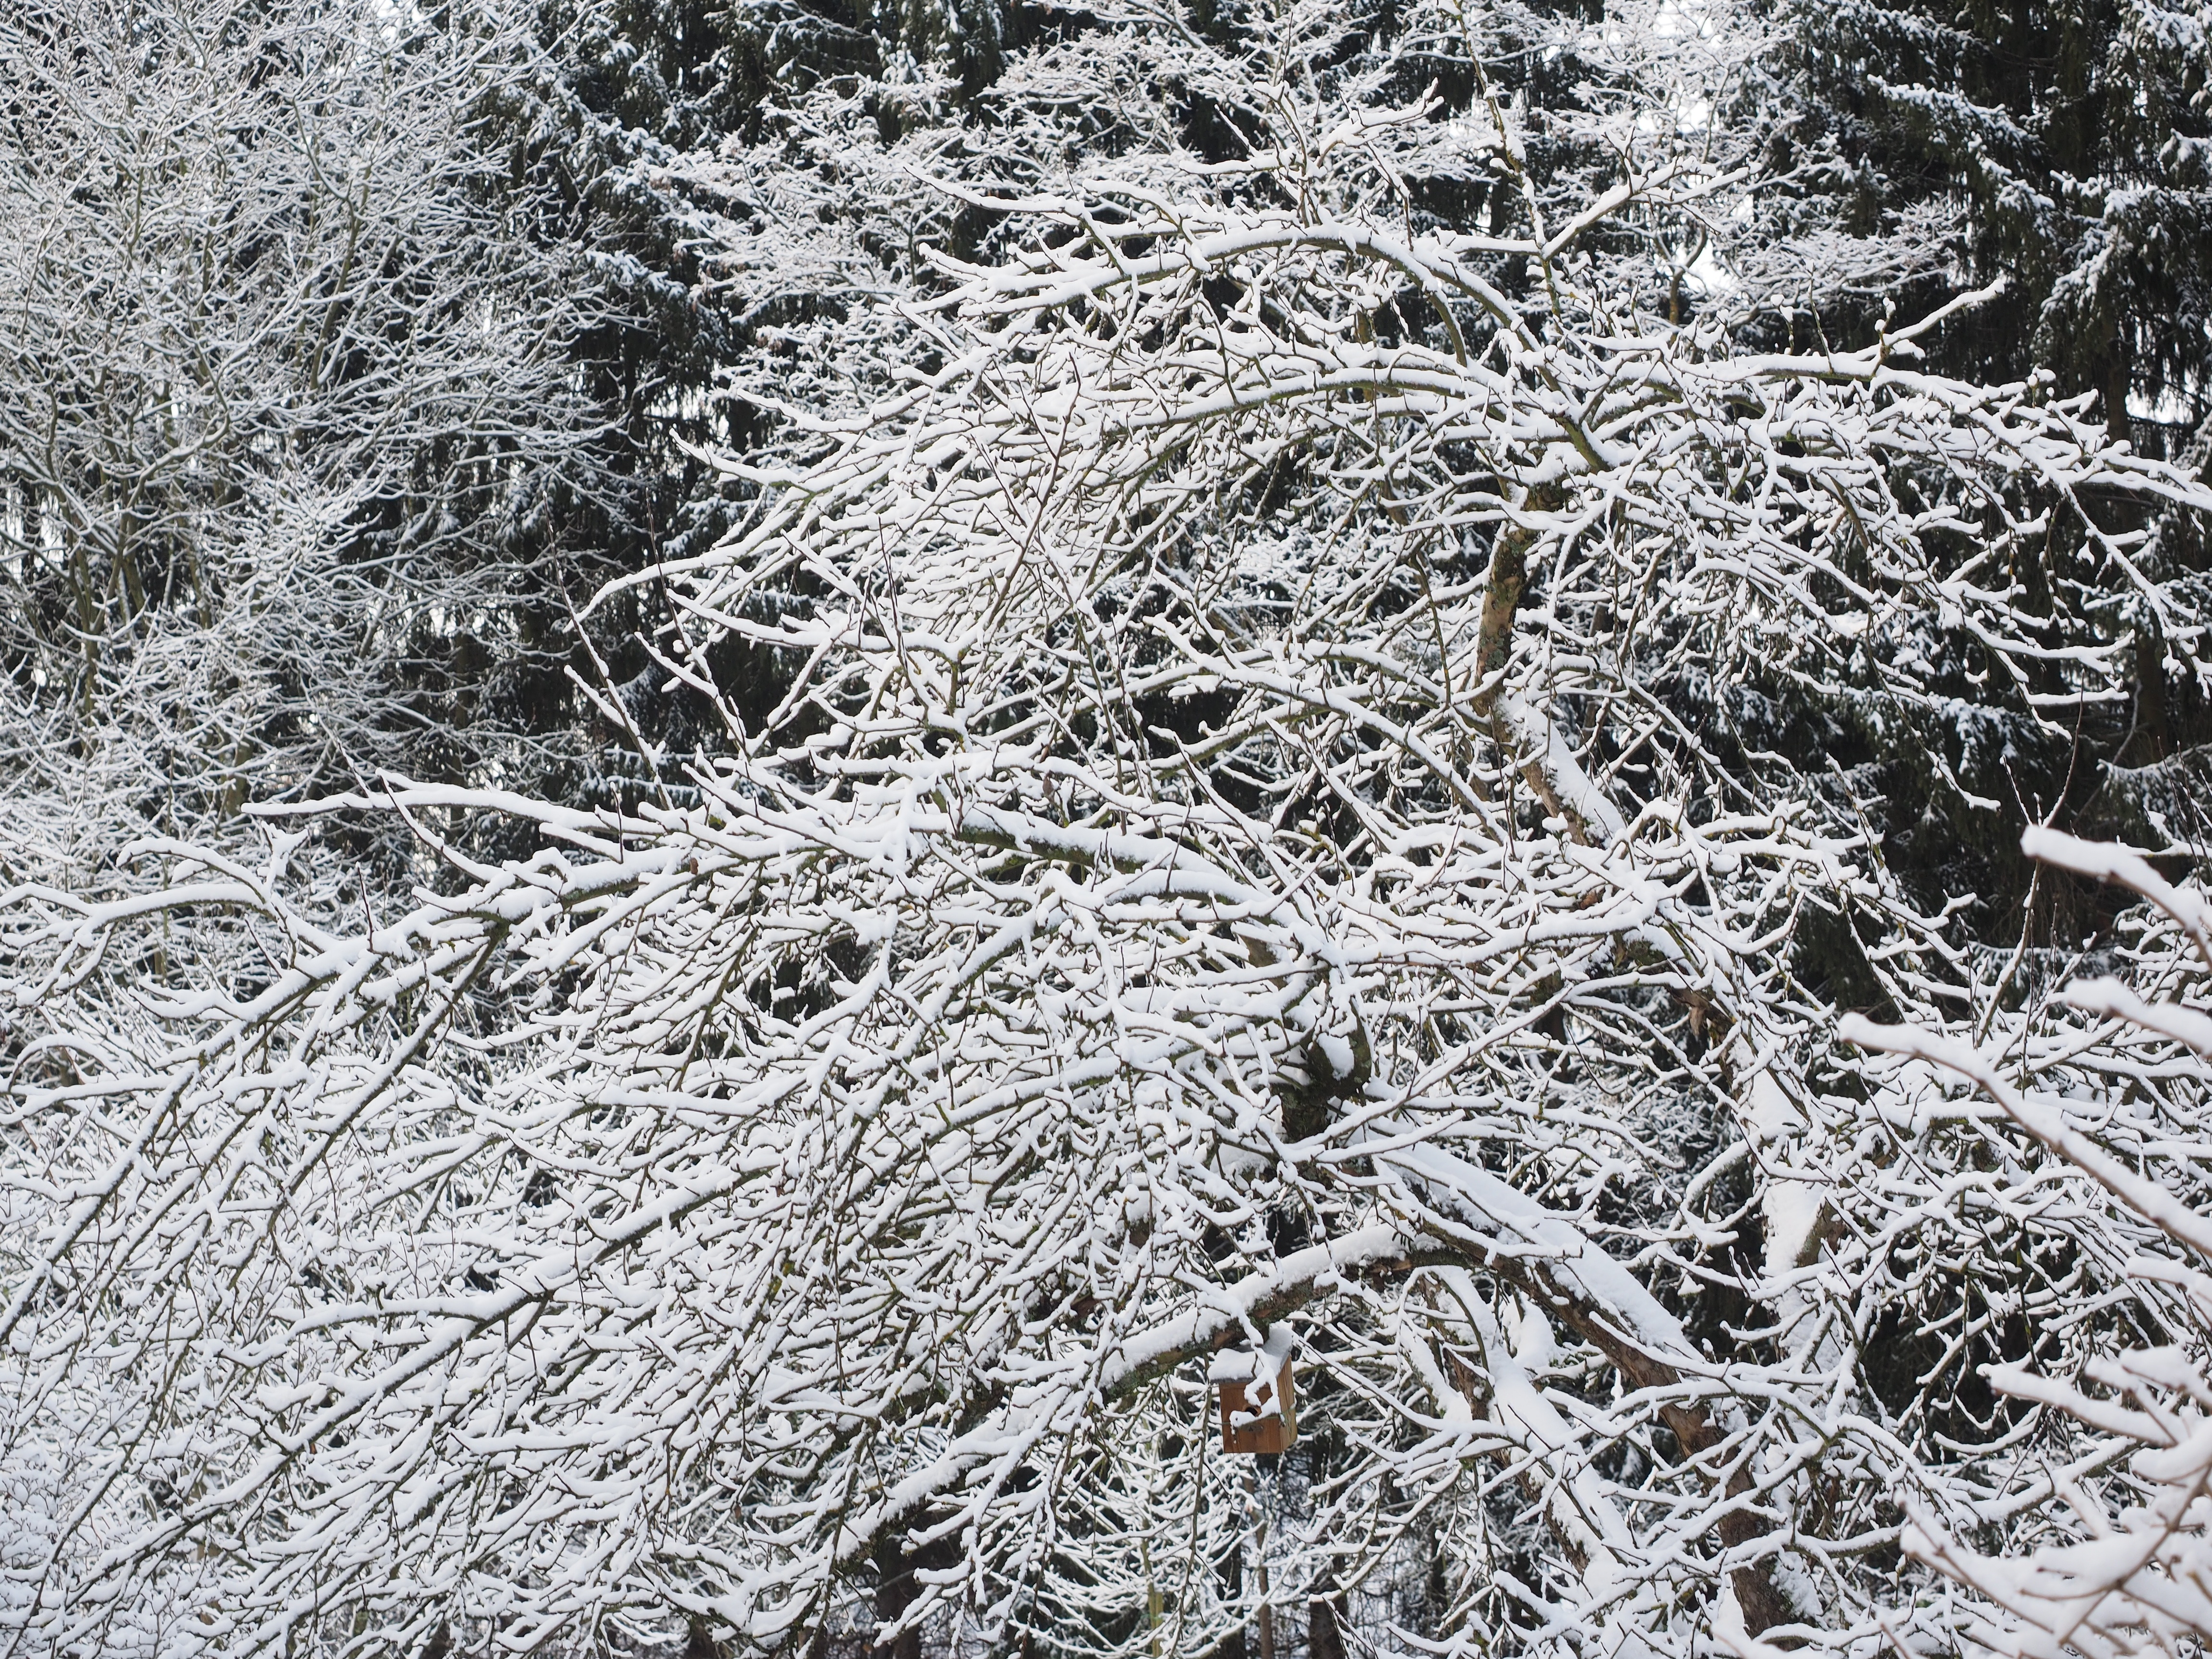
tree, branch, snow, winter, frost, ice, weather, season, twig, trees, spruce, winter dream, wintry, winter forest, freezing, winter mood, snowed in, rain and snow mixed